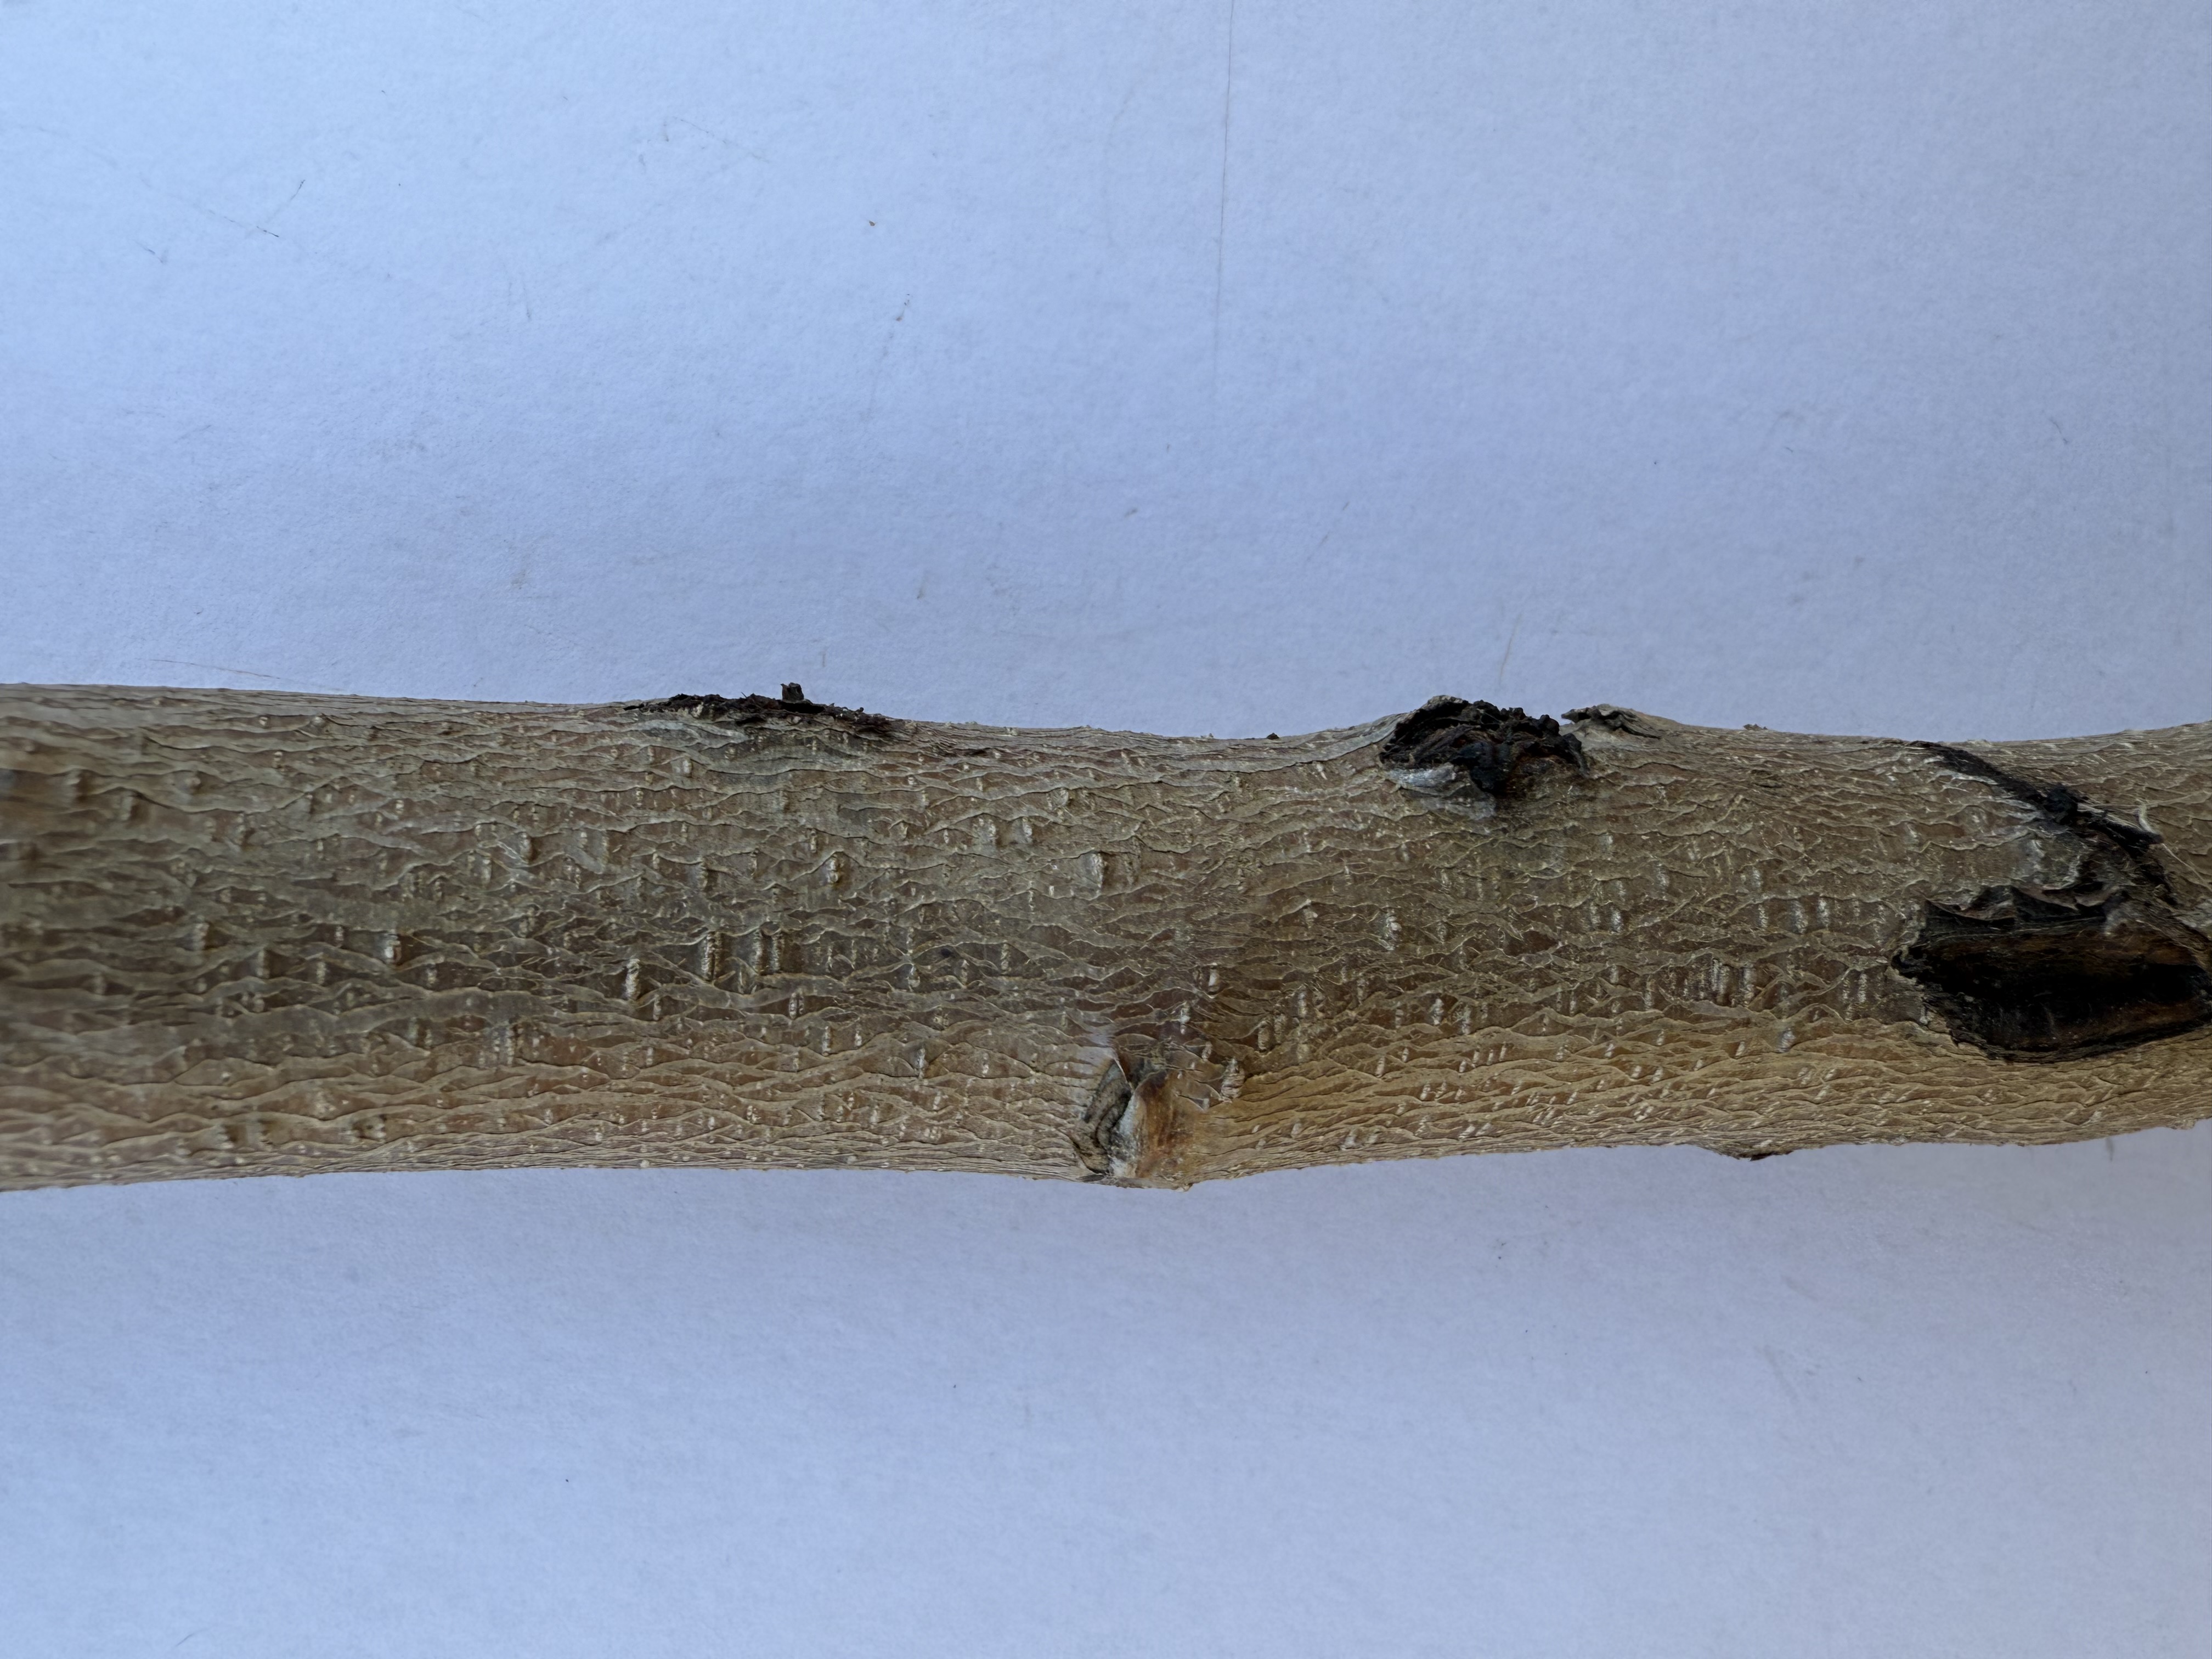
Variety: Yellow Peach